She Has a Name

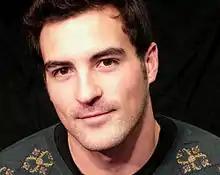
"She Has a Name" was Andrew Kooman's debut play.

"She Has a Name" was the first full-length play by Andrew Kooman, a playwright and author from Alberta in western Canada. He began work on it in 2008 and finished a one-act version by 2009, writing under the guidance of a dramaturge at a Scripts At Work workshop at Red Deer College. He drew on his experiences working with a Canadian film crew in Thailand in 2006. He intended to extend the script into a full-length play eventually. Kooman had previously written other literary works, including the young adult novel "Ten Silver Coins: The Drylings of Acchora", and two plays, "Shelter" and "Joseph", that had been selected for development at Scripts At Work workshops.